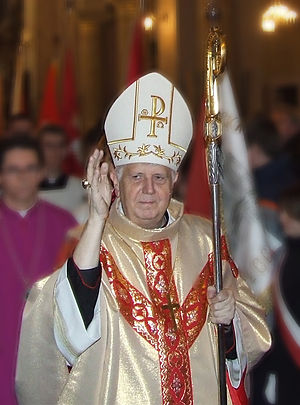
Stanisław Wojciech Wielgus
Stanisław Wielgus, 2006
Stanisław Wojciech Wielgus er ærkebiskop emeritus af Warszawa, Polen. Han blev tildelt posten som ærkebiskop af Pave Benedikt 16. d. 6. december 2006. Efter at være blevet indsat d. 5. januar 2007, indgav han sin afskedsbegæring allerede d. 7. januar 2007 – mindre end en time før den officielle indsættelsesceremoni. Hans afsked skyldes en skandale, hvori han beskyldes for at have samarbejdet med Służba Bezpieczeństwa – det hemmelige polske sikkerhedspoliti under det tidligere kommunistiske styre.